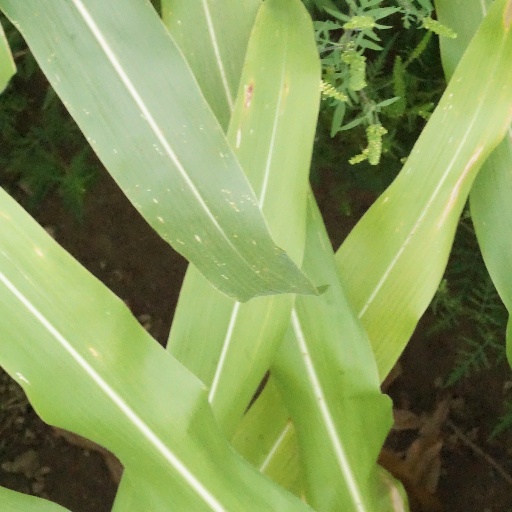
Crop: maize; corn